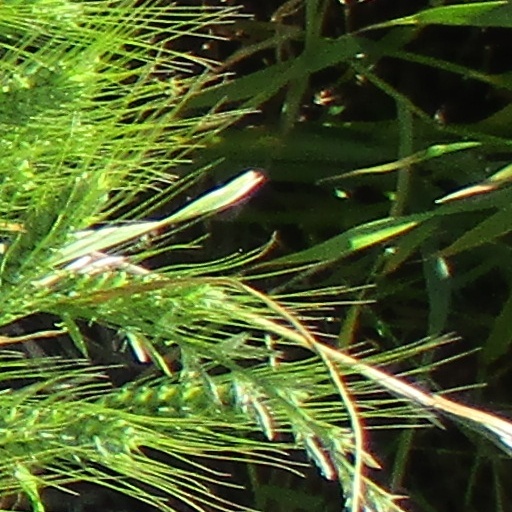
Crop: wheat